Dodge D series

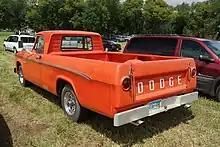
Rear view of a 1964 D-200

Besides straight-sided beds (called Sweptline), the D series also offered step-sided narrow beds (called Utiline) in (D-100 only), (D-100 and 200), and (D-300 only) lengths.